Dog Eat Dog (1964 film)

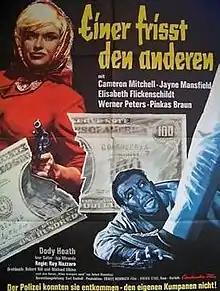
Original German film poster

Dog Eat Dog (released as Einer frisst den anderen in Germany) is a 1964 German crime drama film starring Jayne Mansfield, Cameron Mitchell, Dodie Heath, Ivor Salter, Isa Miranda, Elisabeth Flickenschildt, Werner Peters, and Pinkas Braun.